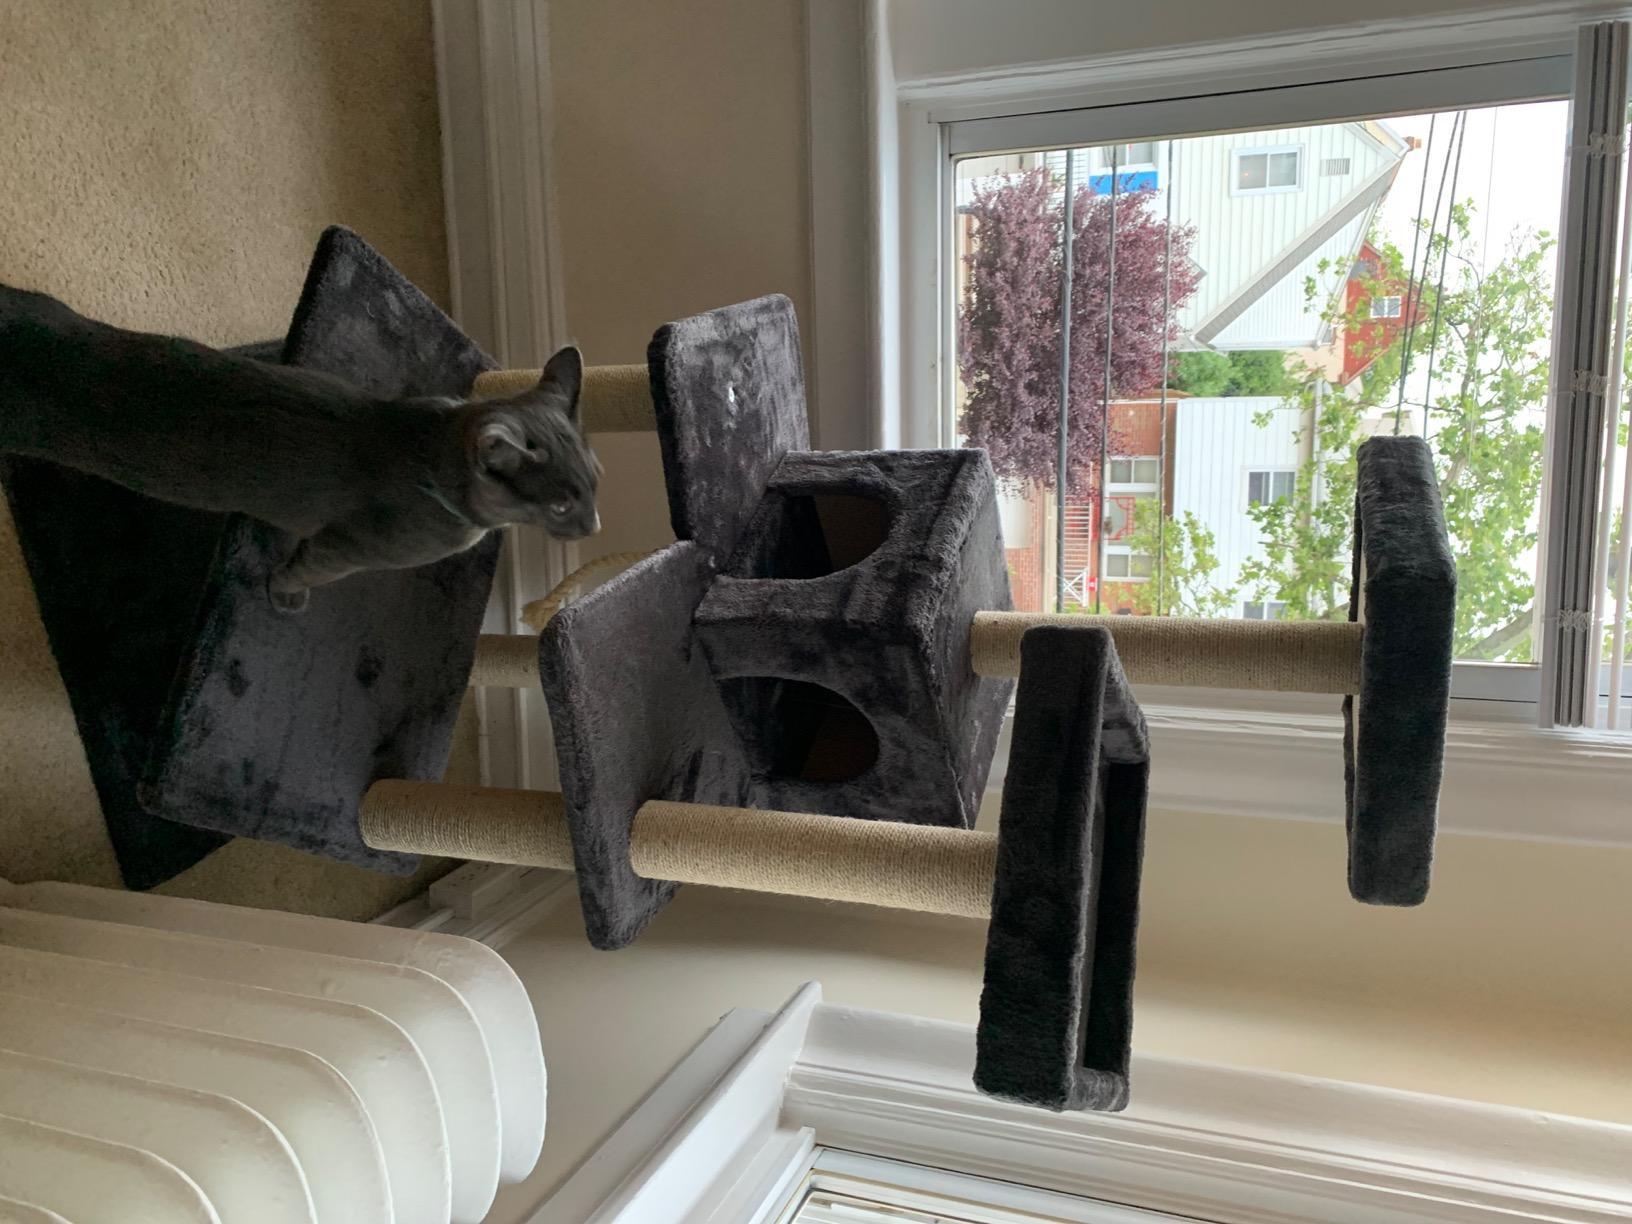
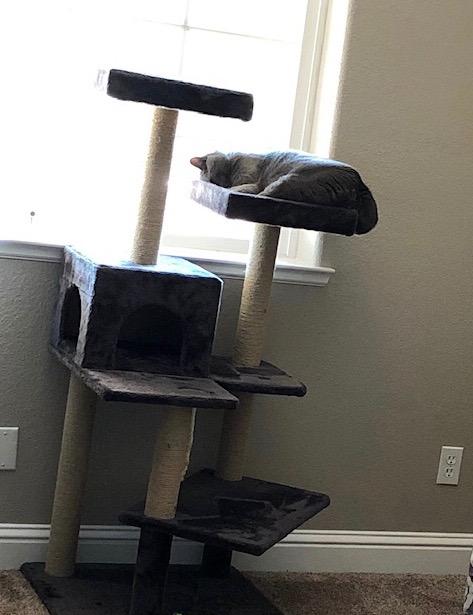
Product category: items_cat tree
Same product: yes